Vertical Blue

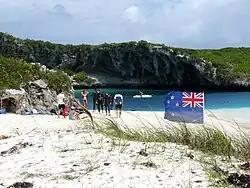
Dean's Blue Hole during Vertical Blue 2008

Vertical Blue is a invite-only elite freediving competition which has been held in The Bahamas at Dean's Blue Hole by freediving world record holder William Trubridge. It was an AIDA International or CMAS in 2021 judged competition and has been the venue for multiple world and national records for athletes coming from countries all over the world.